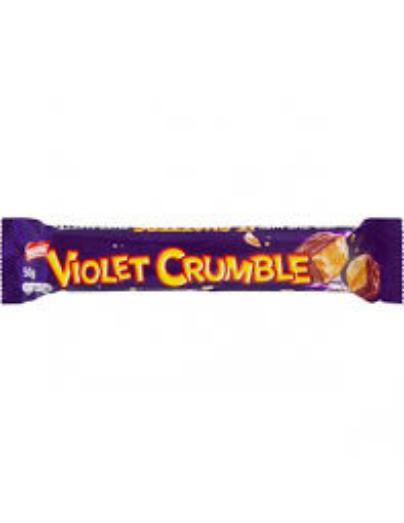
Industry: Food